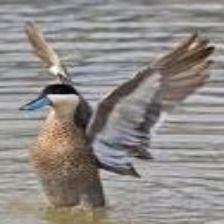
Species: PUNA TEAL
Scientific name: ANAS PUNA
ImageNet parent category: drake